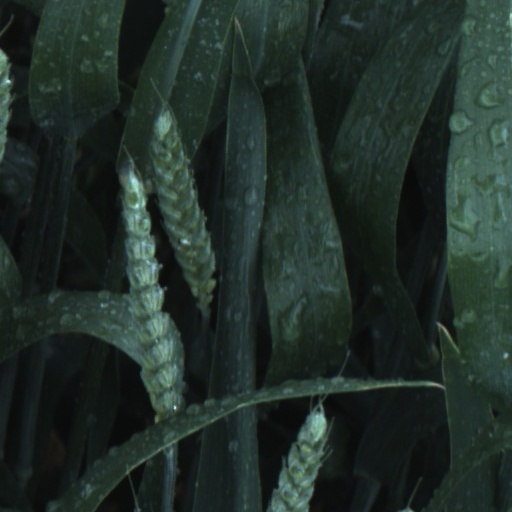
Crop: wheat